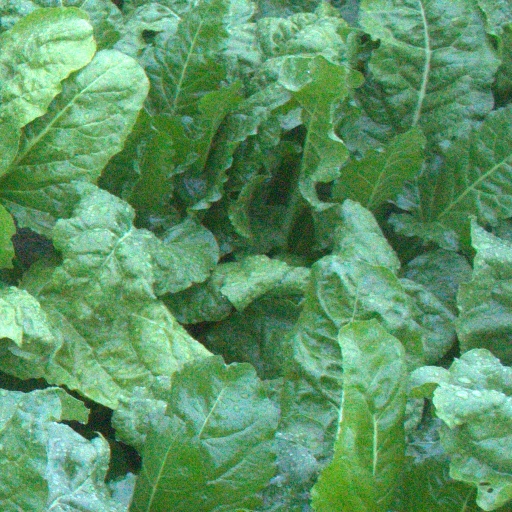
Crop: sugar beet